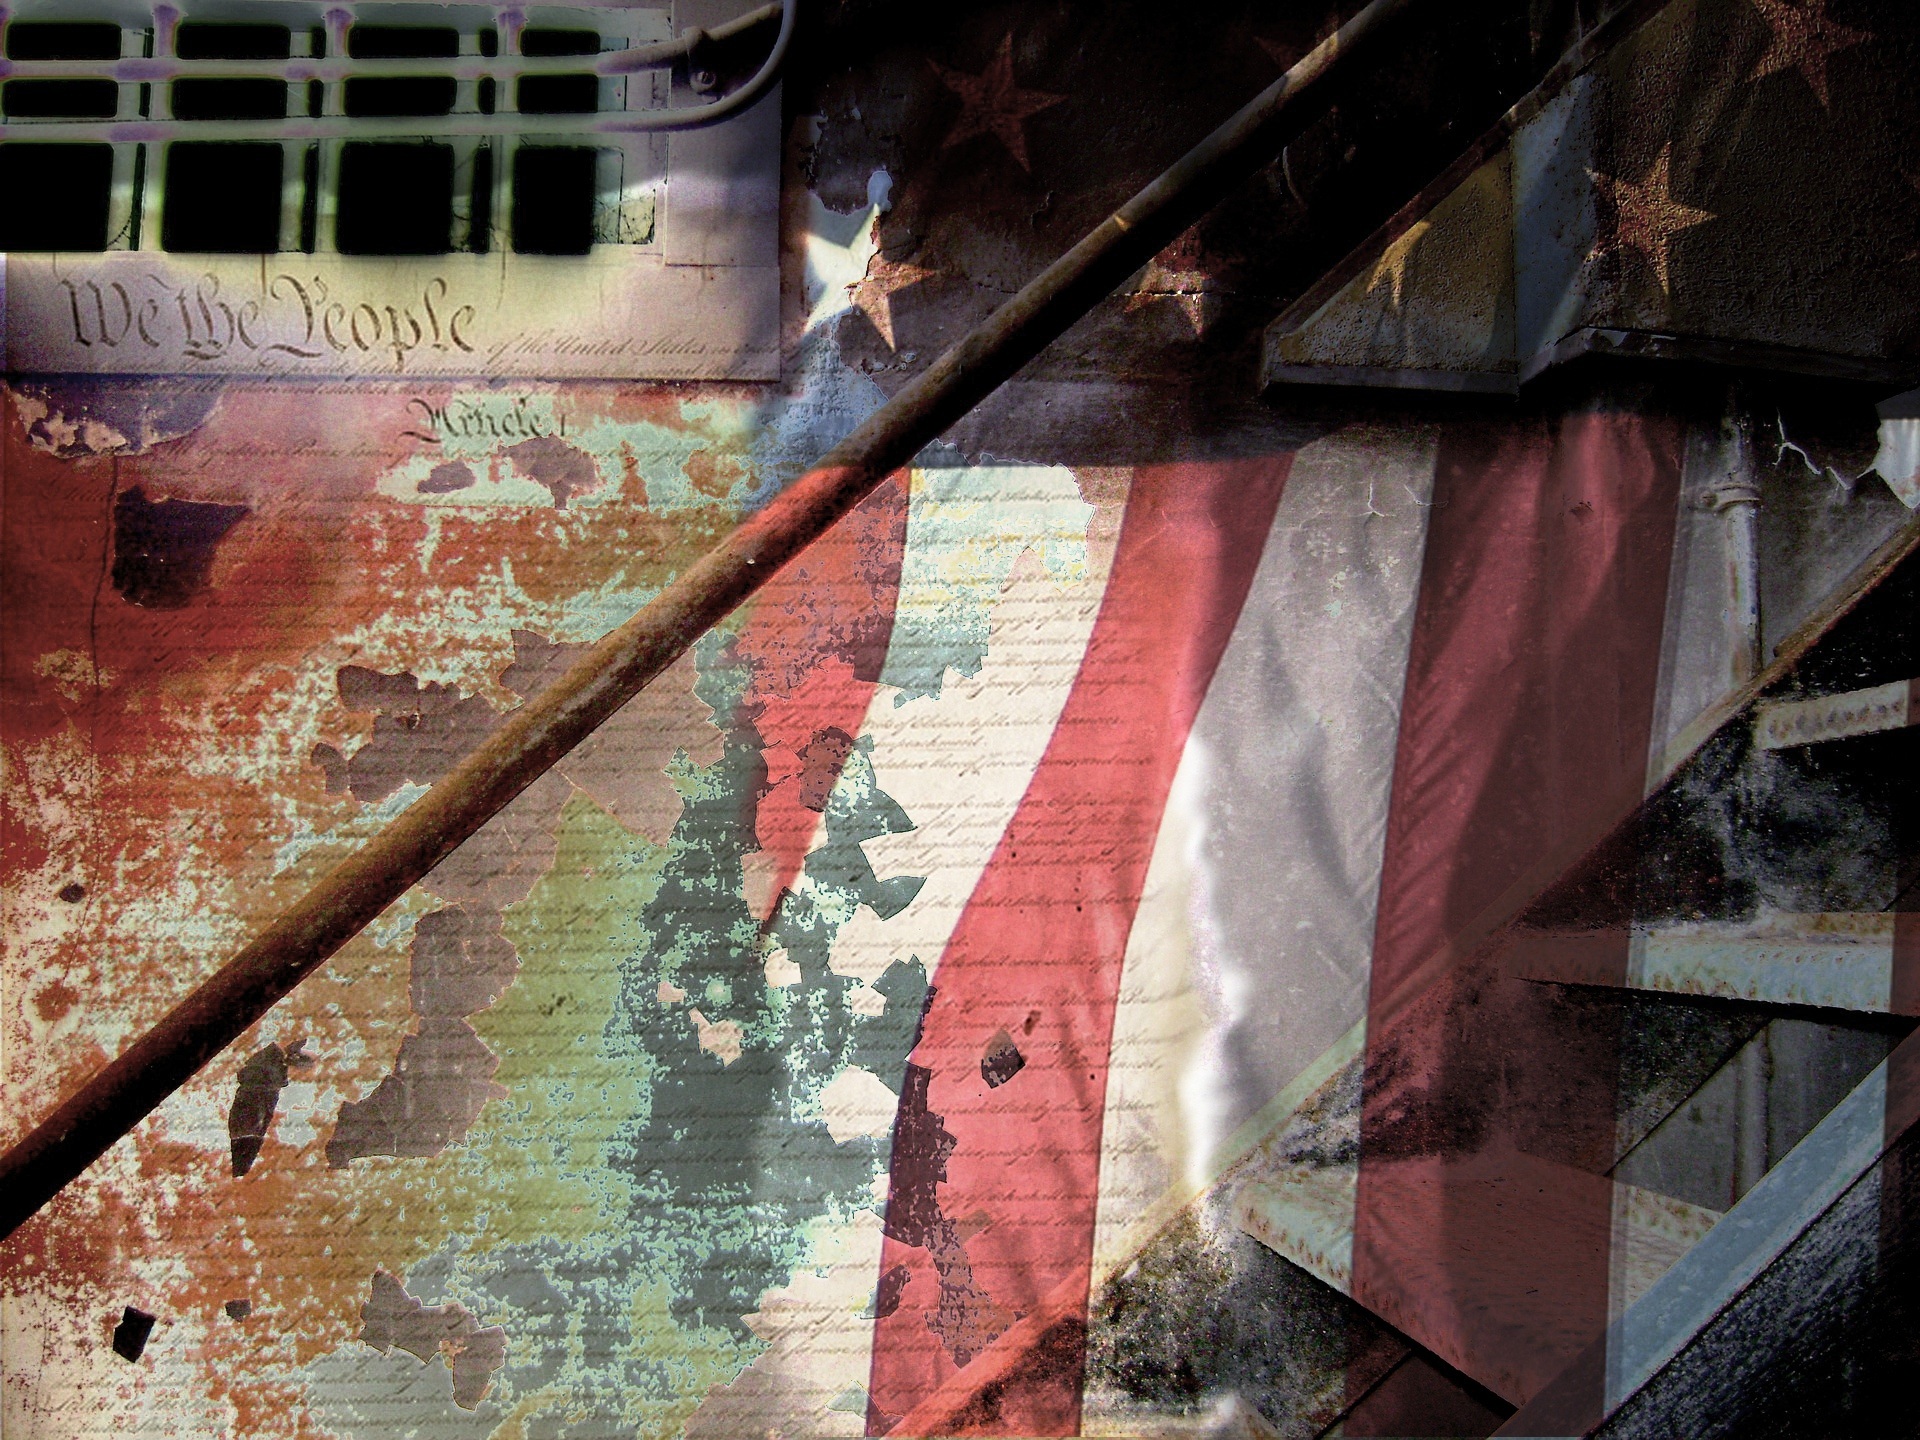
texture, wall, reflection, red, color, america, american flag, freedom, patriotism, art, american, liberty, government, independence, rights, democracy, declaration, urban area, us constitution